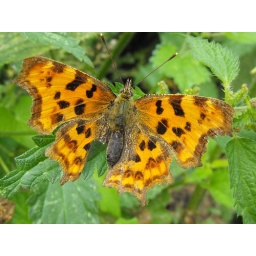
Lovely Comma sitting on a stinging nettle looking like he has had a run in with a bird or something.